Jimmy Sham

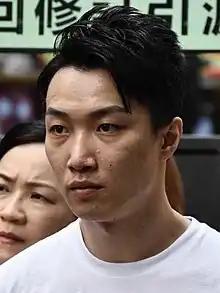
Sham in 2019

Jimmy Sham Tsz-kit (born 29 June 1987) is a Hong Kong pro-democracy and LGBT rights activist. He served as a convener for the pro-democracy organisation Civil Human Rights Front (CHRF) until October 2020 and serves as a secretary for the LGBT rights organisation Rainbow of Hong Kong. He is a longtime member of the League of Social Democrats. In 2019 he was elected to the Sha Tin District Council by residents of Lek Yuen constituency, but he resigned from this position in July 2021 amidst a government crackdown on pro-democracy councillors.